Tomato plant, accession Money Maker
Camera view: horizontal (90 deg, fisheye); turntable rotation: 150 degrees
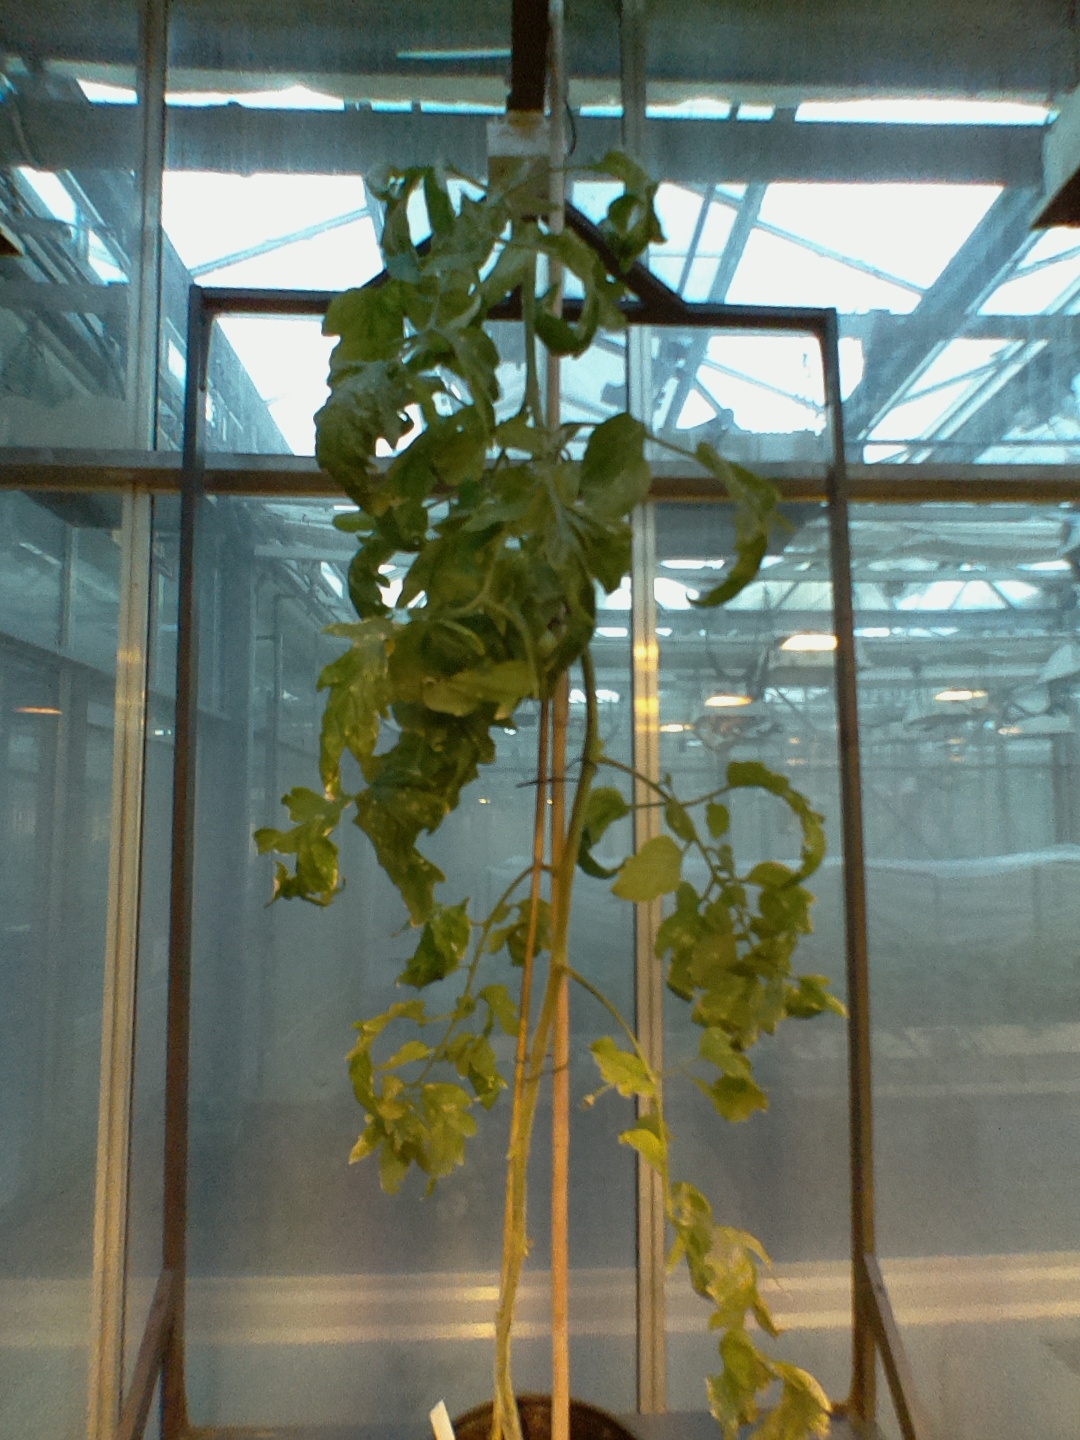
BBCH growth stage 79: 90% -100% of final fruit size